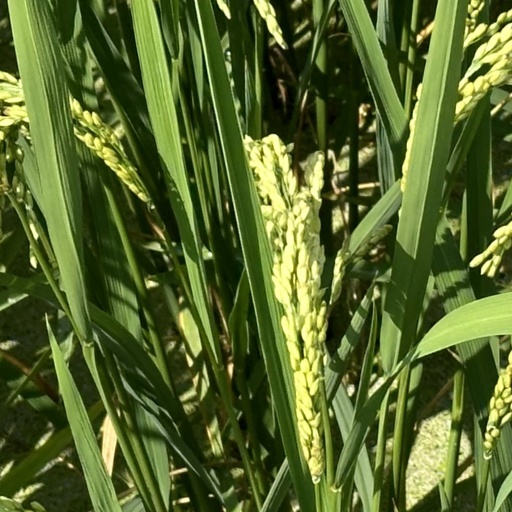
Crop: rice